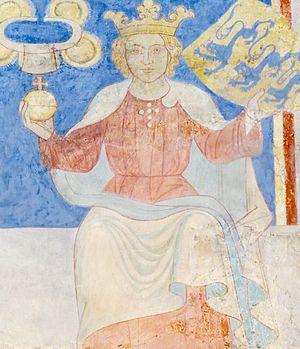
Valdemar (III) Valdemarsen de Danemark, né en 1209 et mort le 28 novembre 1231, est roi associé de Danemark de 1215/1218 à 1231.
La numérotation des monarques danois avérés est influencée par l'existence de rois antérieurs, dont l'existence est sujette à caution, et non relevés ici.